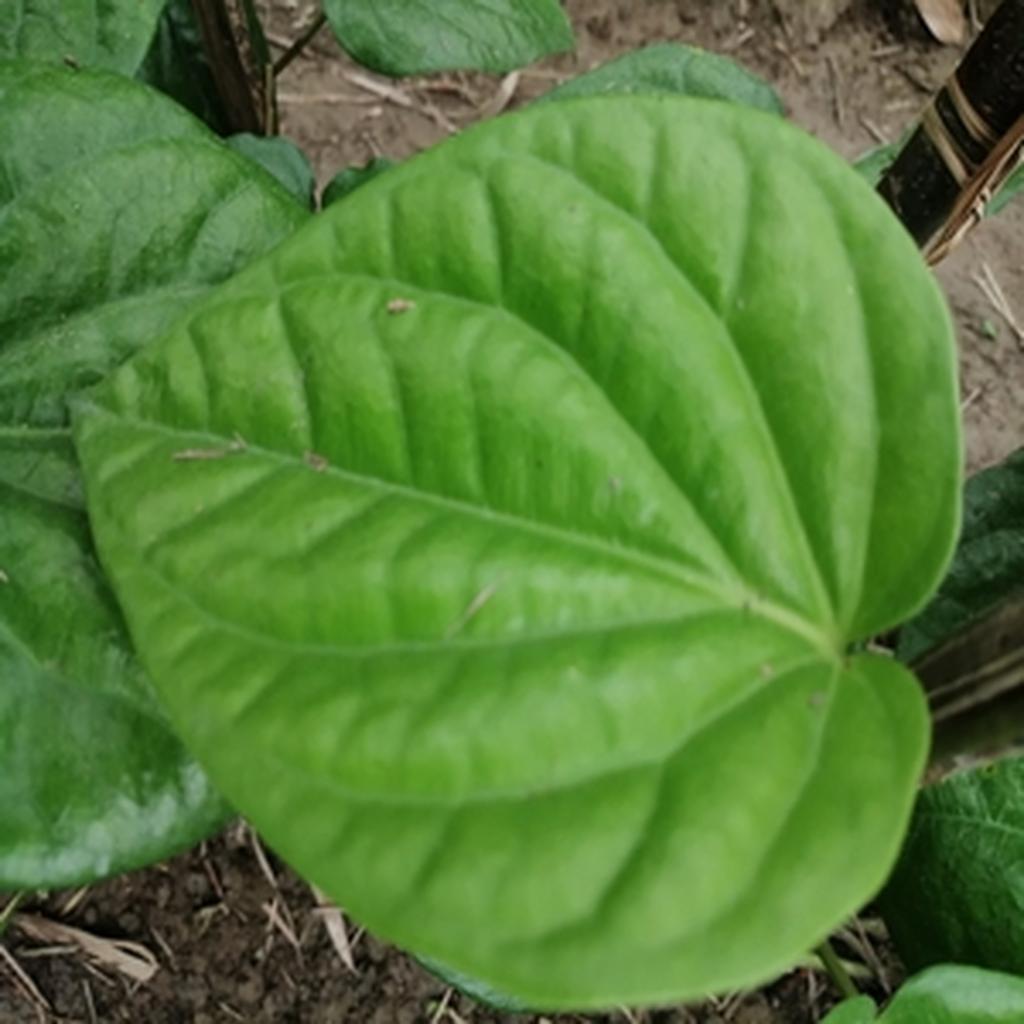
Label: Healthy_Leaf